RMS Empress of Britain (1930)

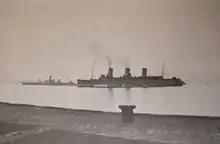
"Empress of Britain" arriving at Greenock with Canadian troops aboard. ( is visible in the background.)

Upon arrival, the ship was repainted grey and then laid up awaiting orders. On 25 November 1939, "Empress of Britain" was requisitioned as a troop transport. First, she did four transatlantic trips taking troops from Canada to England. Then she was sent to Wellington, New Zealand, returning to Scotland in June 1940 as part of the "million dollar convoy" of seven luxury liners — , , "Empress of Britain", , , and .